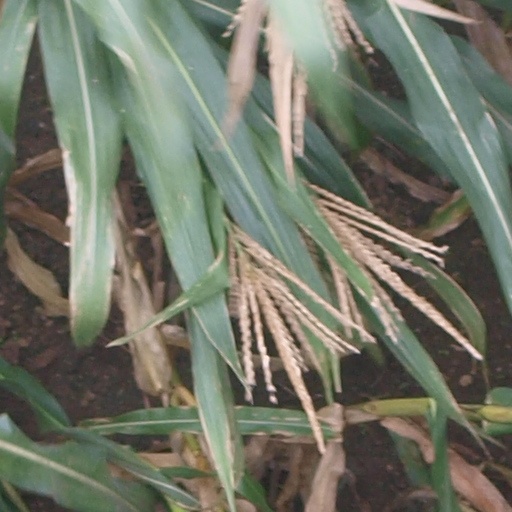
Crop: maize; corn